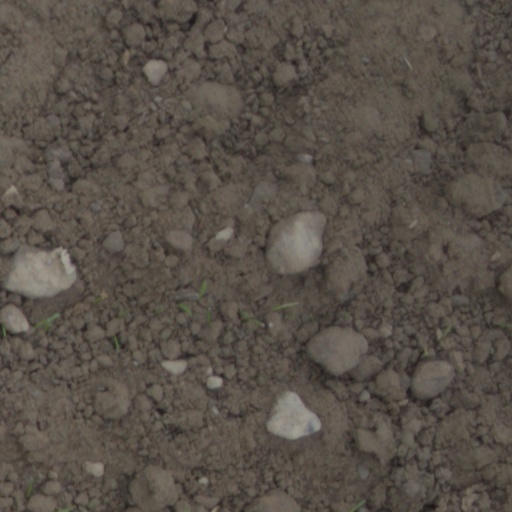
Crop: wheat